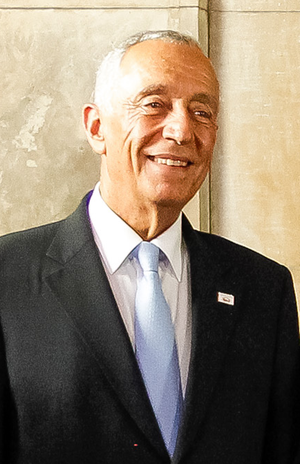
Le président de la République portugaise est le représentant d'un organe de la souveraineté du Portugal, au même titre que l'Assemblée de la République, du gouvernement et des tribunaux.
L'année 2016 est une année bissextile commençant un vendredi, c'est la 2016ᵉ année de notre ère, la 16ᵉ année du IIIᵉ millénaire et du XXIᵉ siècle et la 7ᵉ année de la décennie 2010-2019.
Le Portugal, en forme longue la République portugaise, en portugais : República Portuguesa, est un pays d'Europe du Sud, membre de l'Union européenne, situé dans l'Ouest de la péninsule Ibérique. Délimité au nord et à l'est par l'Espagne puis au sud et à l'ouest par l'océan Atlantique, il est le pays le plus occidental de l'Europe continentale. Il comprend également les archipels des Açores et de Madère, deux régions autonomes situées dans le nord de l'océan Atlantique, pour une superficie totale de 92 090 km². Membre fondateur de l'OTAN, le Portugal est étroitement lié politiquement et militairement avec l'ensemble des autres pays occidentaux. Il est également membre de l’OCDE, de l'ONU, du conseil de l'Europe et de l’espace Schengen et est l'un des pays fondateurs de la zone euro. Le Portugal entretient en outre d'importantes relations avec l'Espagne et la France, l'Allemagne, le Royaume-Uni et l'Italie, qui sont ses cinq plus importants partenaires commerciaux.